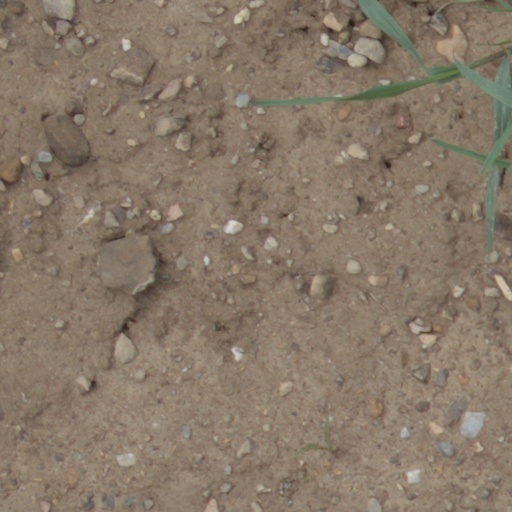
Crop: wheat